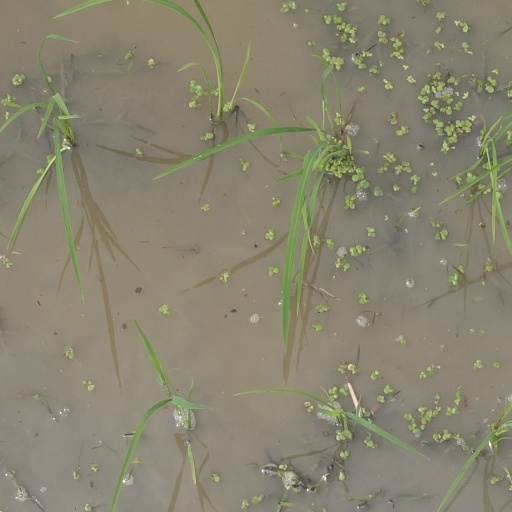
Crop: rice